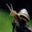
Label: snail